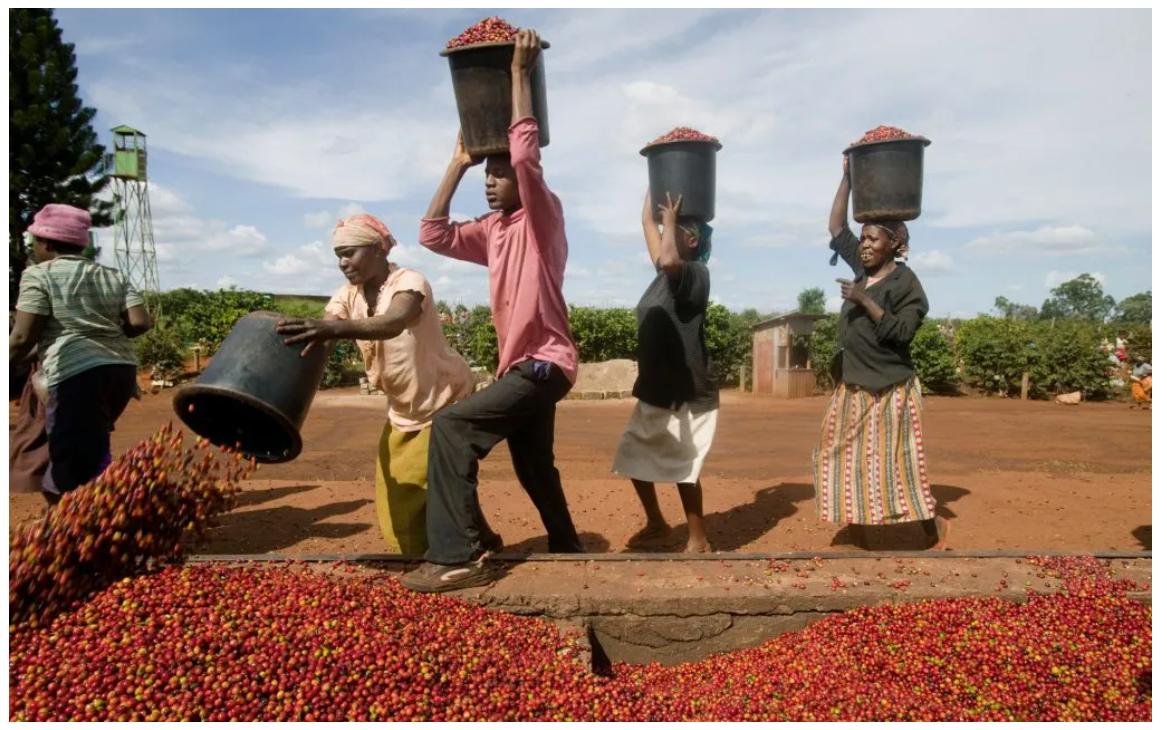
Wakulima wa jinsia tofauti wakiwa katika mchakato wa kuvuna zao la biashara lijulikanalo kama kahawa, ikiwa wanazitoa kahawa hizo shambani na kuzileta ili kuzikusanya katika eneo moja, ikiwa ni mwendelezo wa kuhakikisha kahawa hizo zinakwenda kwa wanunuzi watakaoweza kuingiza faida kwa wakulima hao.